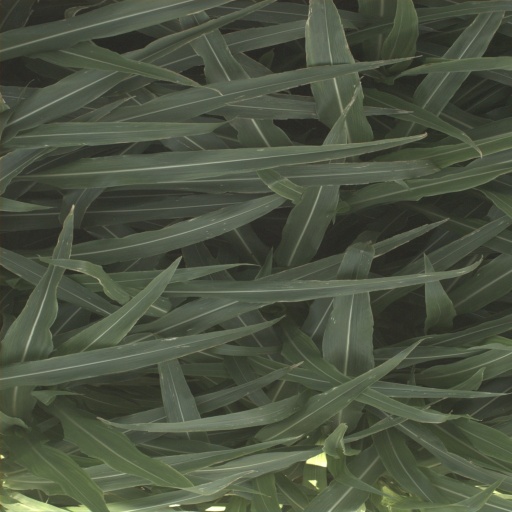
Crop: sorghum